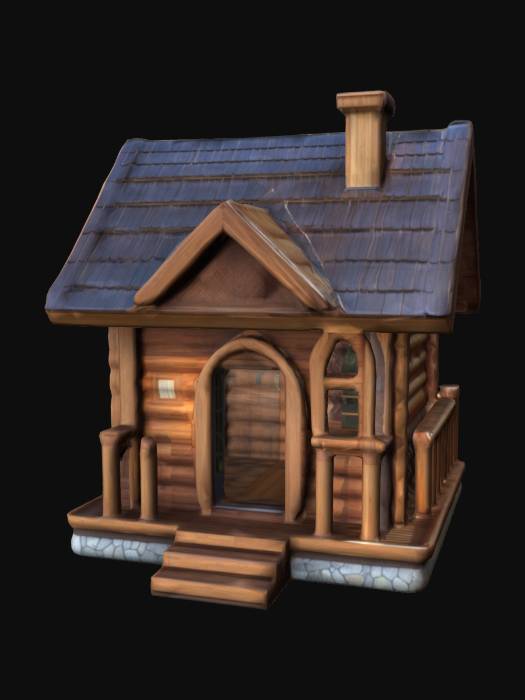
미적 점수 (1~10점): 9